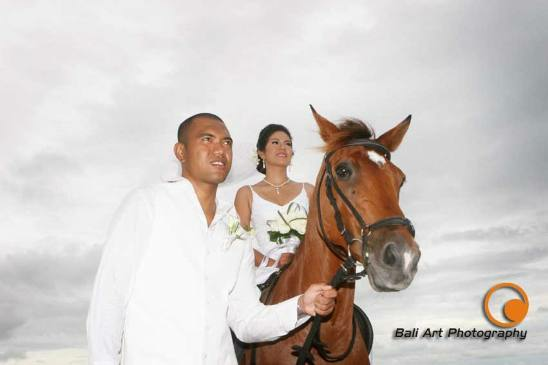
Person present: Yes